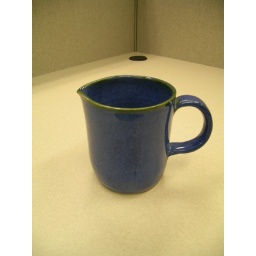
Speckled blue with green rim. Approx 6 inches high, 3 inches in diameter